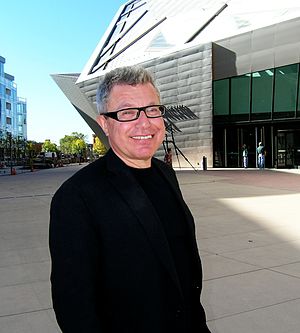
Daniel Libeskind
Daniel Libeskind er en polsk født arkitekt, som blev amerikansk statsborger i 1965. Han er uddannet på Bronx High School of Science.